Houston Astros

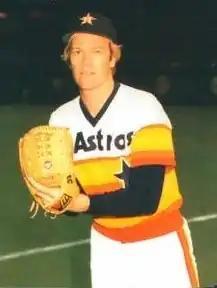
Mike Scott won the 1986 NL Cy Young Award and NLCS MVP

The Astrodome was host to the 1986 All-Star Game in which Astros Mike Scott, Kevin Bass, Glenn Davis, and Dave Smith represented the host field. The Astros kept pace with the NL West after the All-Star break. They went on a streak of five straight come-from-behind wins. Houston swept a key 3-game series over the San Francisco Giants in late September to clinch the division title. Mike Scott took the mound in the final game of the series and pitched a no-hitter – the only time in MLB history that any division was clinched via a no-hitter. Scott would finish the season with an 18–10 record and a Cy Young Award.